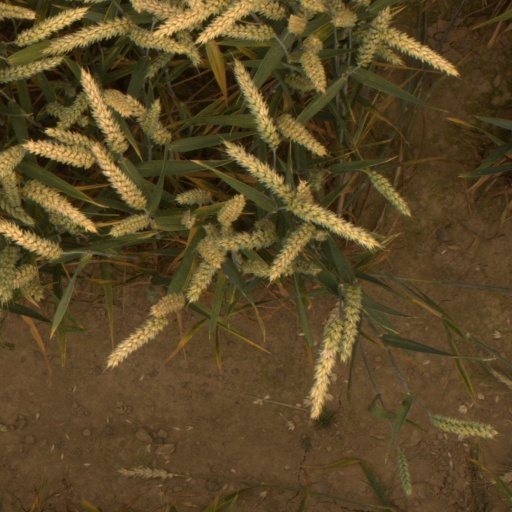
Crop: wheat